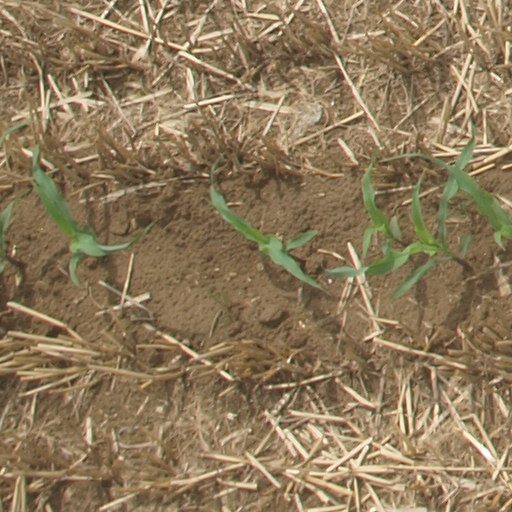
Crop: maize; corn